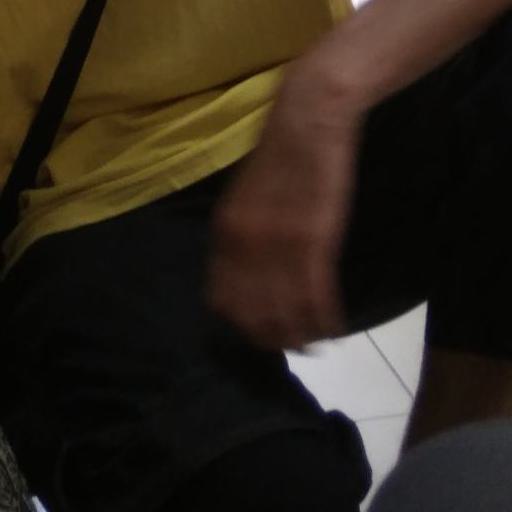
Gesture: no_gesture